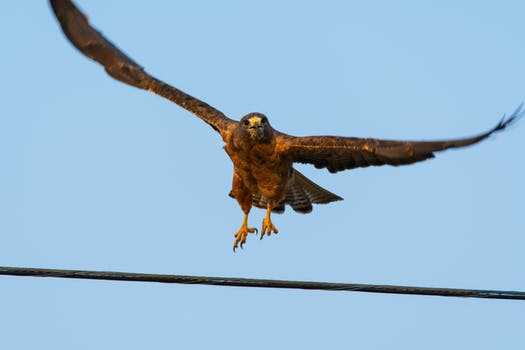
Label: No Watermark